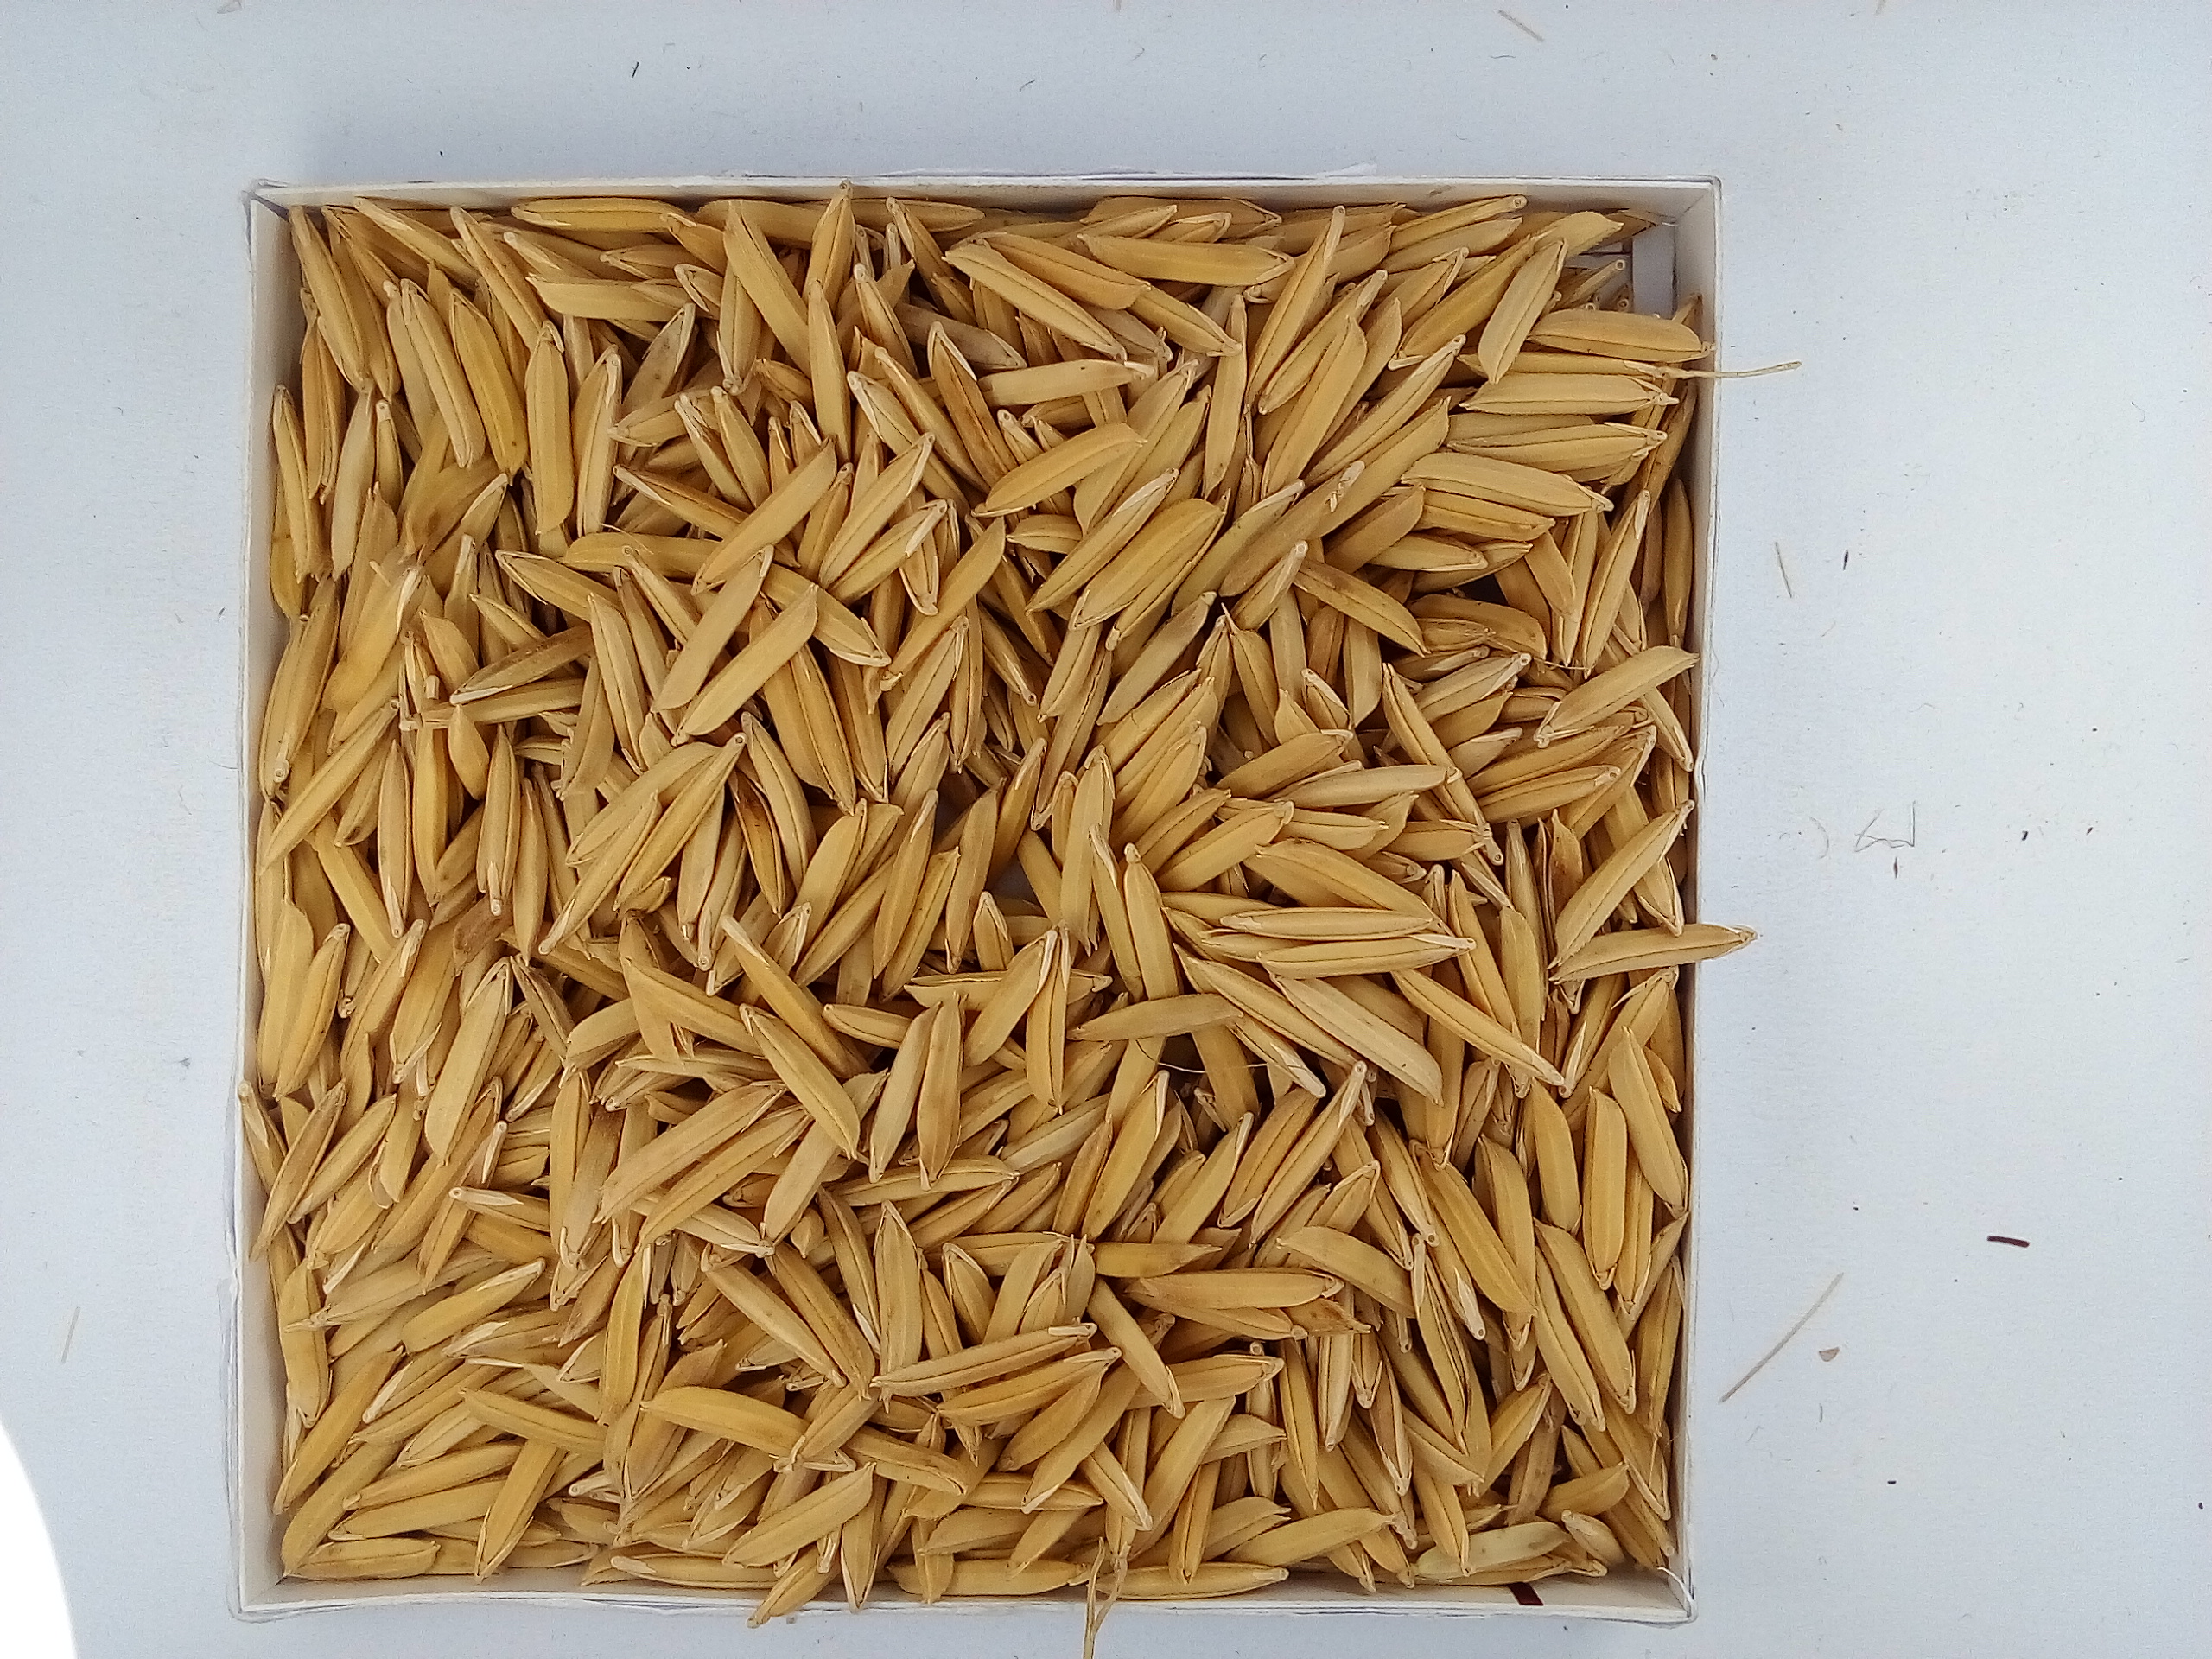
Rice seed variety: Unknown